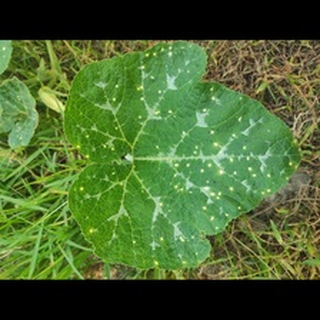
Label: pumpkin_bacterial_leaf_spot